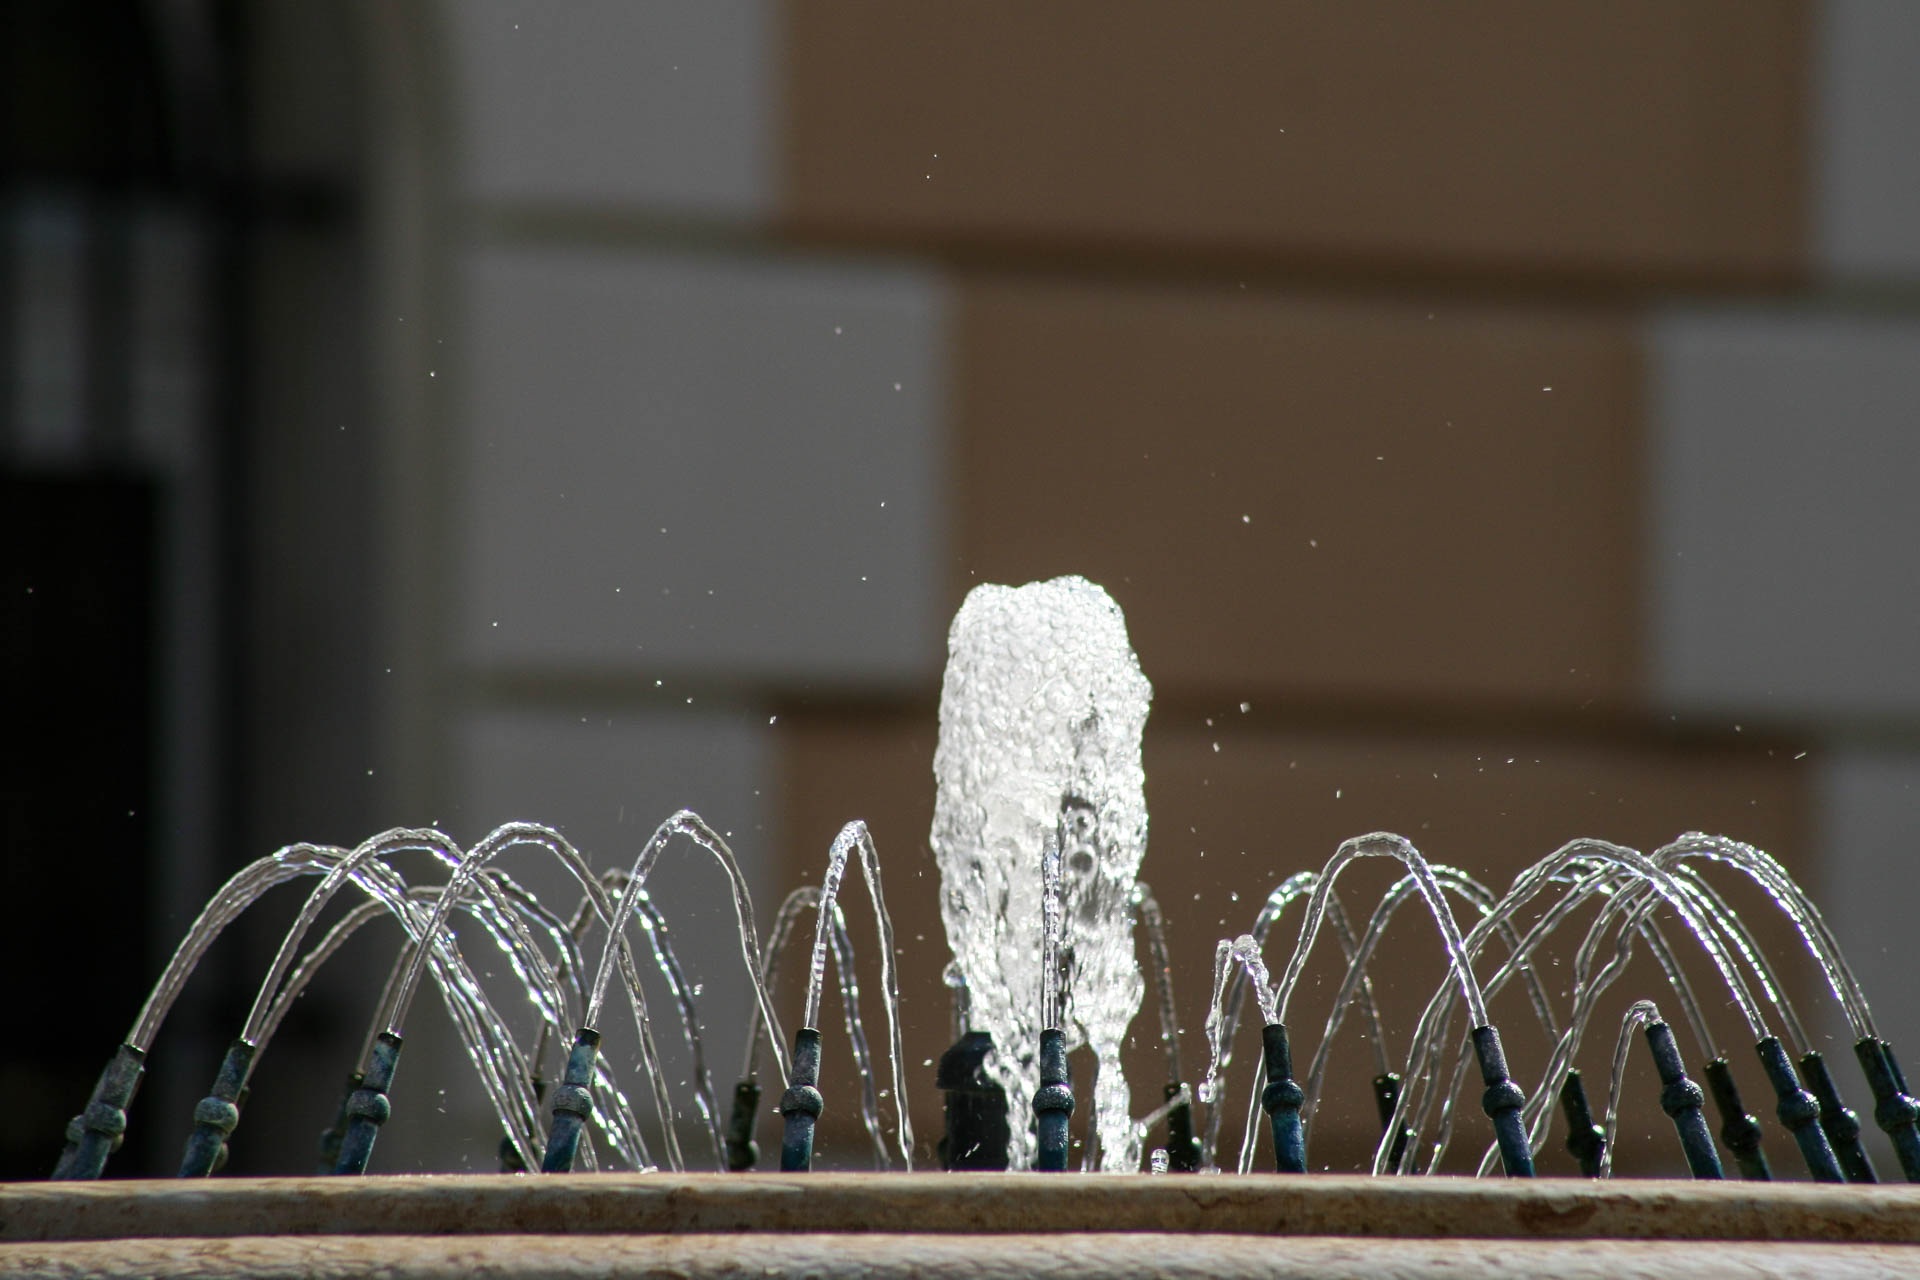
water, snow, winter, liquid, light, white, wet, clear, ice, flow, weather, lighting, season, water fountain, fountain, freezing, macro photography